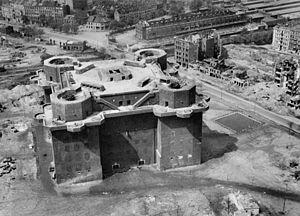
Wunderwaffe est un terme utilisé par le ministère du Reich à l'Éducation du peuple et à la Propagande, dirigé par Joseph Goebbels, pour désigner des armes révolutionnaires censées permettre le renversement de la situation militaire catastrophique du Troisième Reich à la fin de la Seconde Guerre mondiale et assurer sa victoire ultime.
Le bunker énergétique de Wilhelmsburg est un ancien bunker de Wilhelmsburg. Il est devenu un exemple de l'utilisation innovante des énergies renouvelables et un pionnier pour d'autres centrales électriques régionales dans le monde. Le monument, pratiquement inutilisé depuis la fin de la guerre, a été rénové dans le cadre de l'IBA Hambourg et transformé en une centrale électrique régénérative avec de grandes installations de stockage de chaleur. Elle alimente le quartier du Reiherstieg en chaleur respectueuse du climat et injecte de l'électricité renouvelable dans le réseau de distribution de Hambourg.